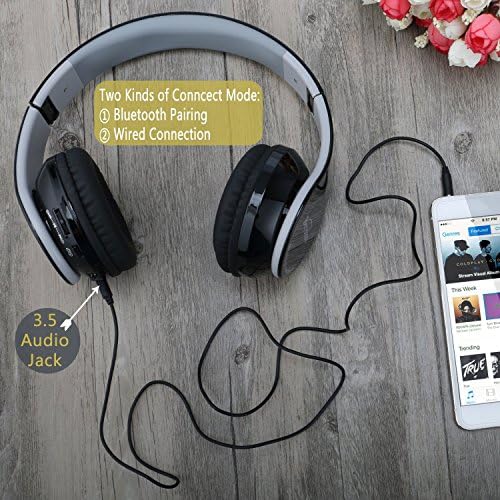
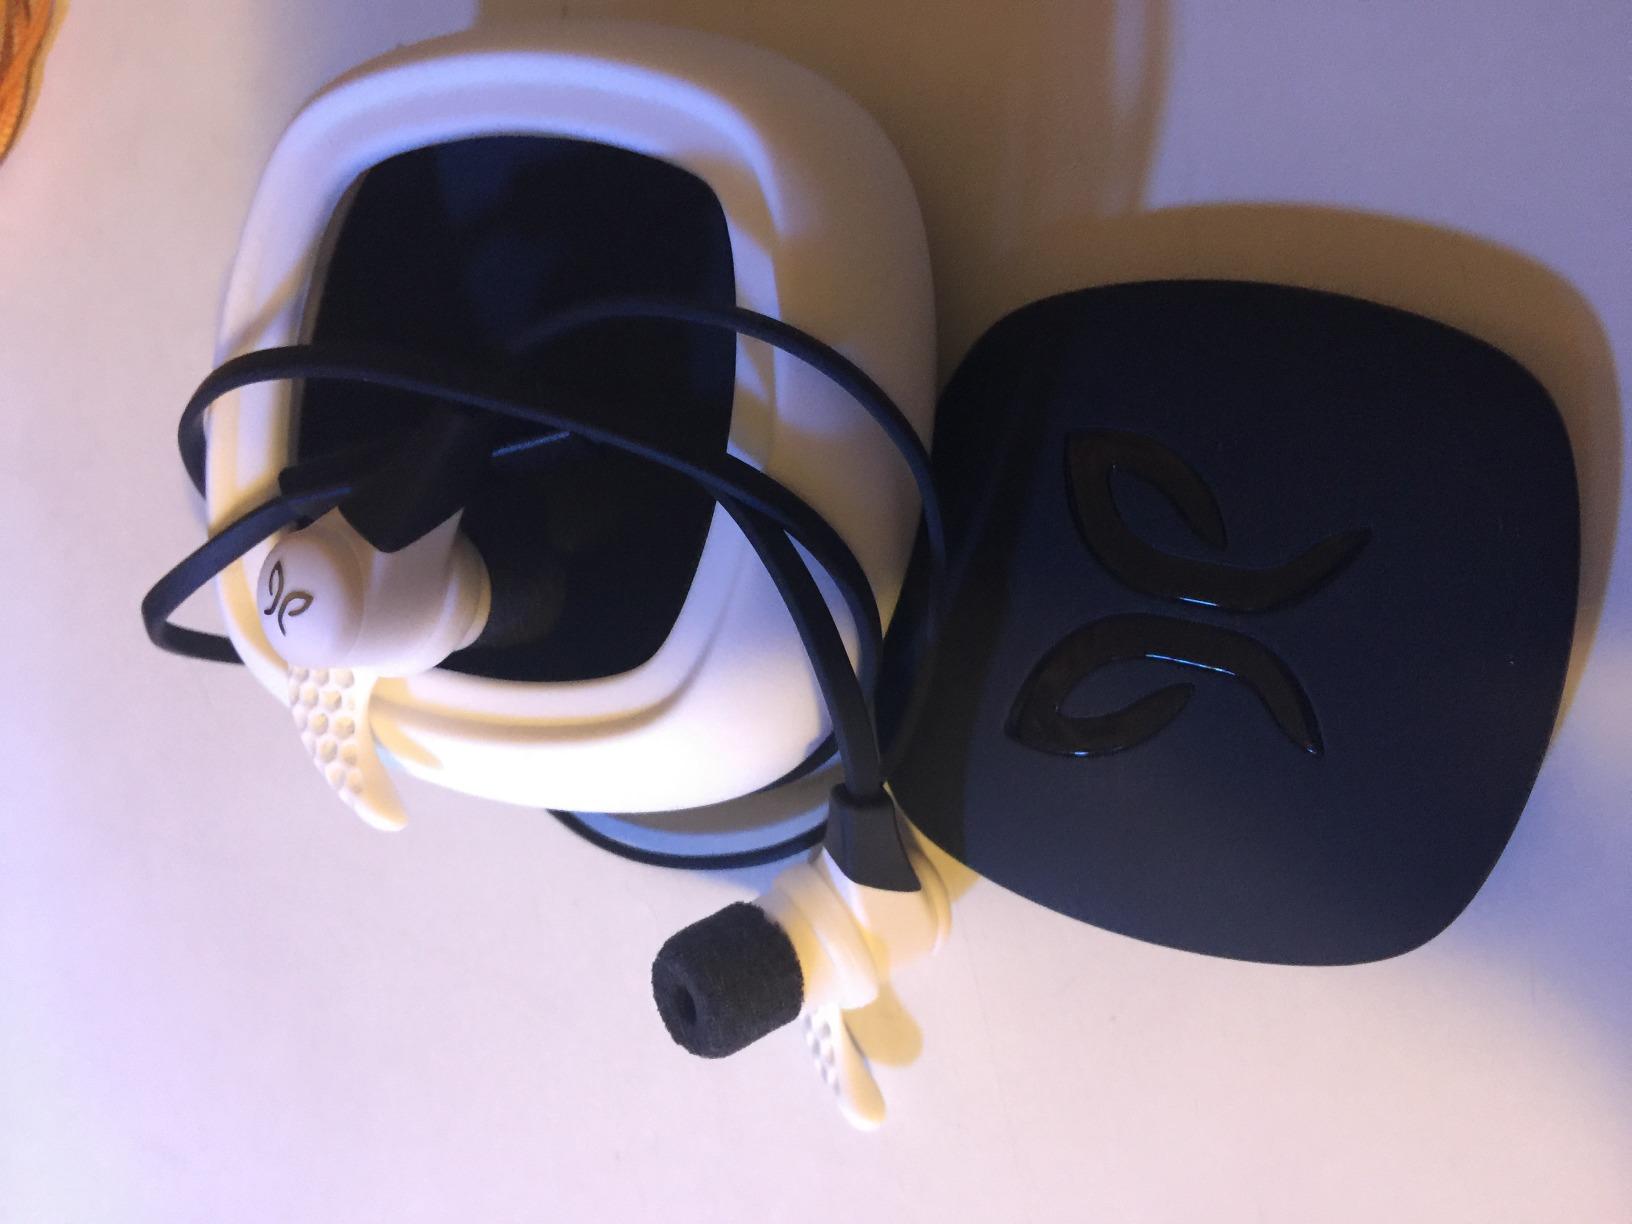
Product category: headphones
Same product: no